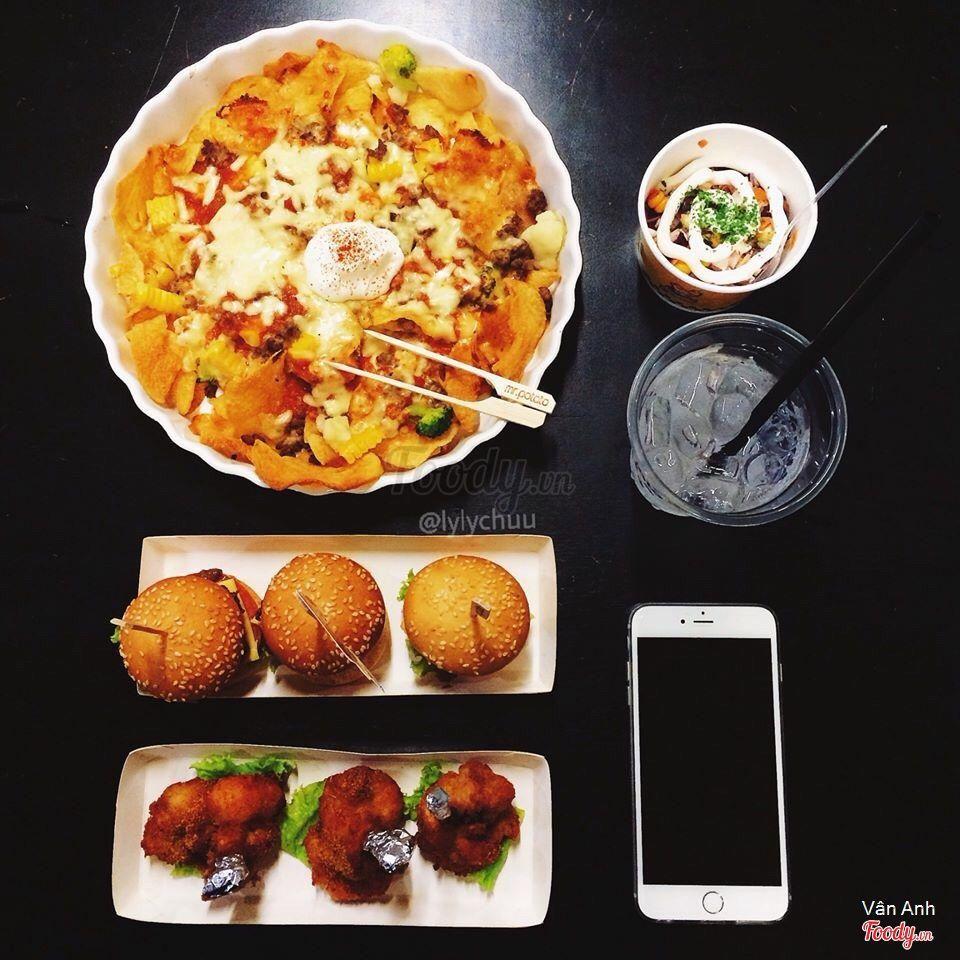
ở trên bàn có sự xuất hiện của những món ăn và một chiếc điện thoại